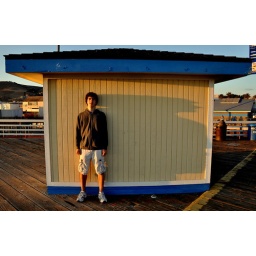
My son Colyn against a building - the sun caught his shadow just right.